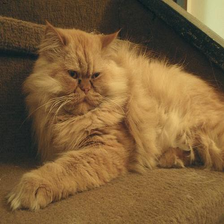
Species: cat
Breed: Persian